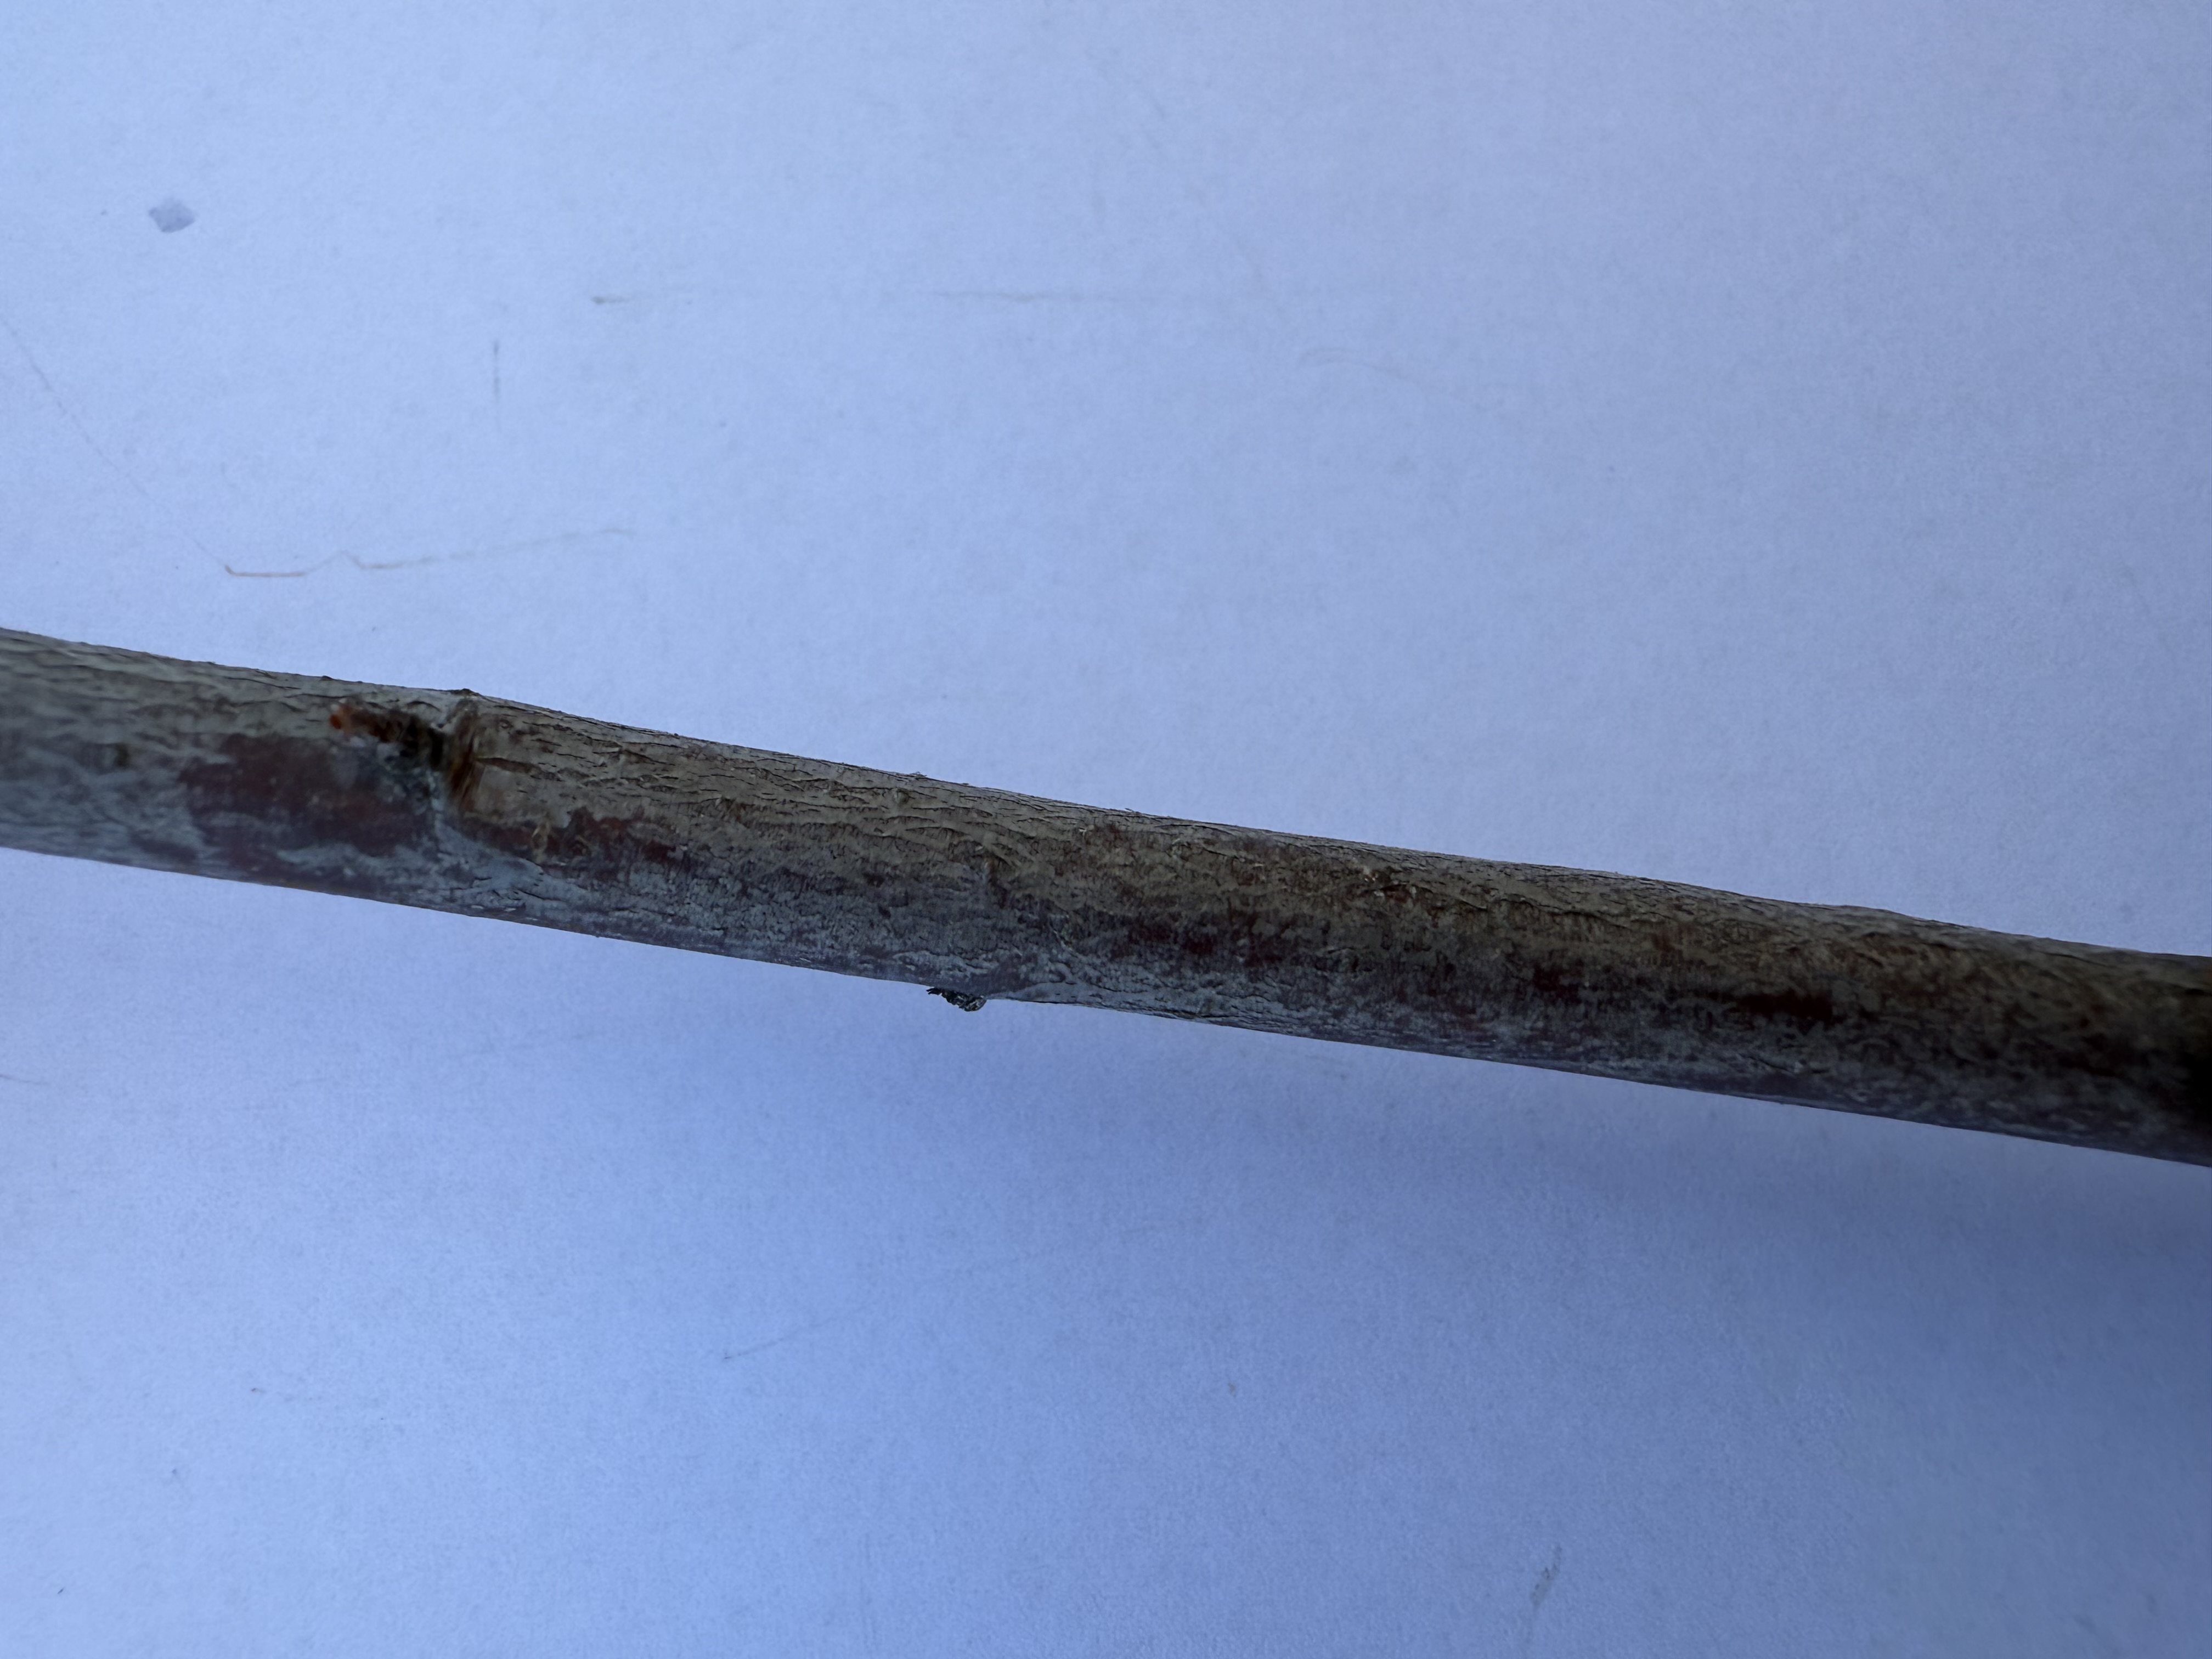
Variety: Show Time Plum